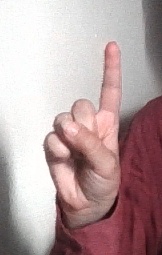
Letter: bb